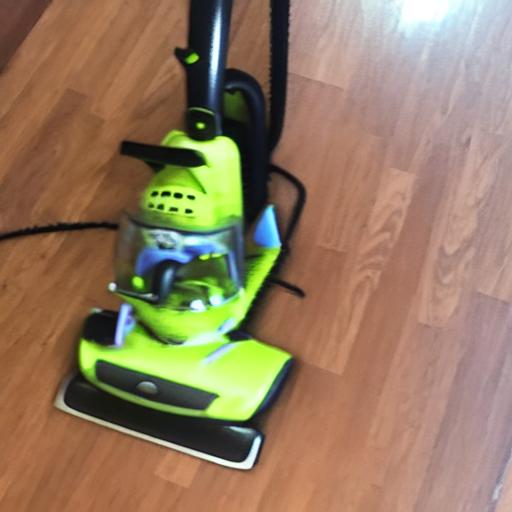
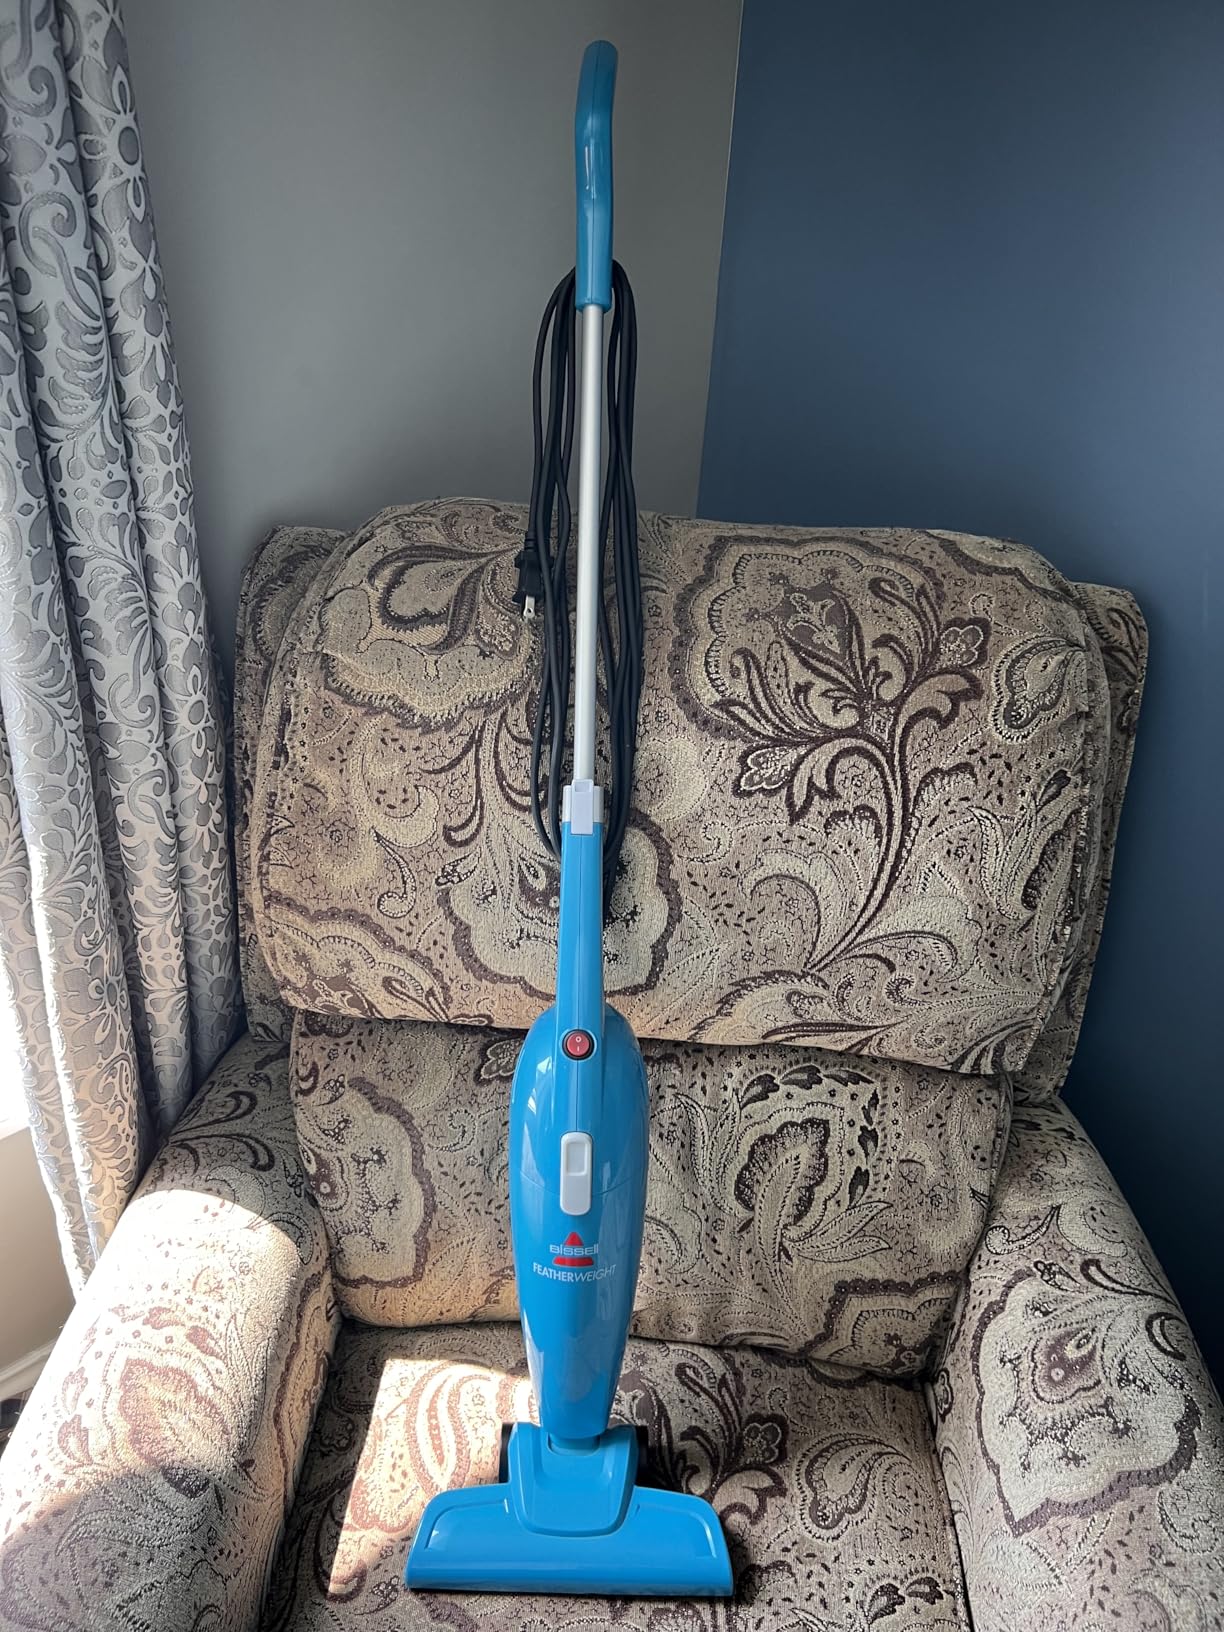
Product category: items_vacuum
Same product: no